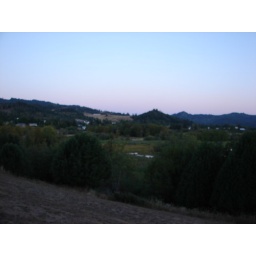
Myrtle point crater lake real estate houses in Oregon 2007 077